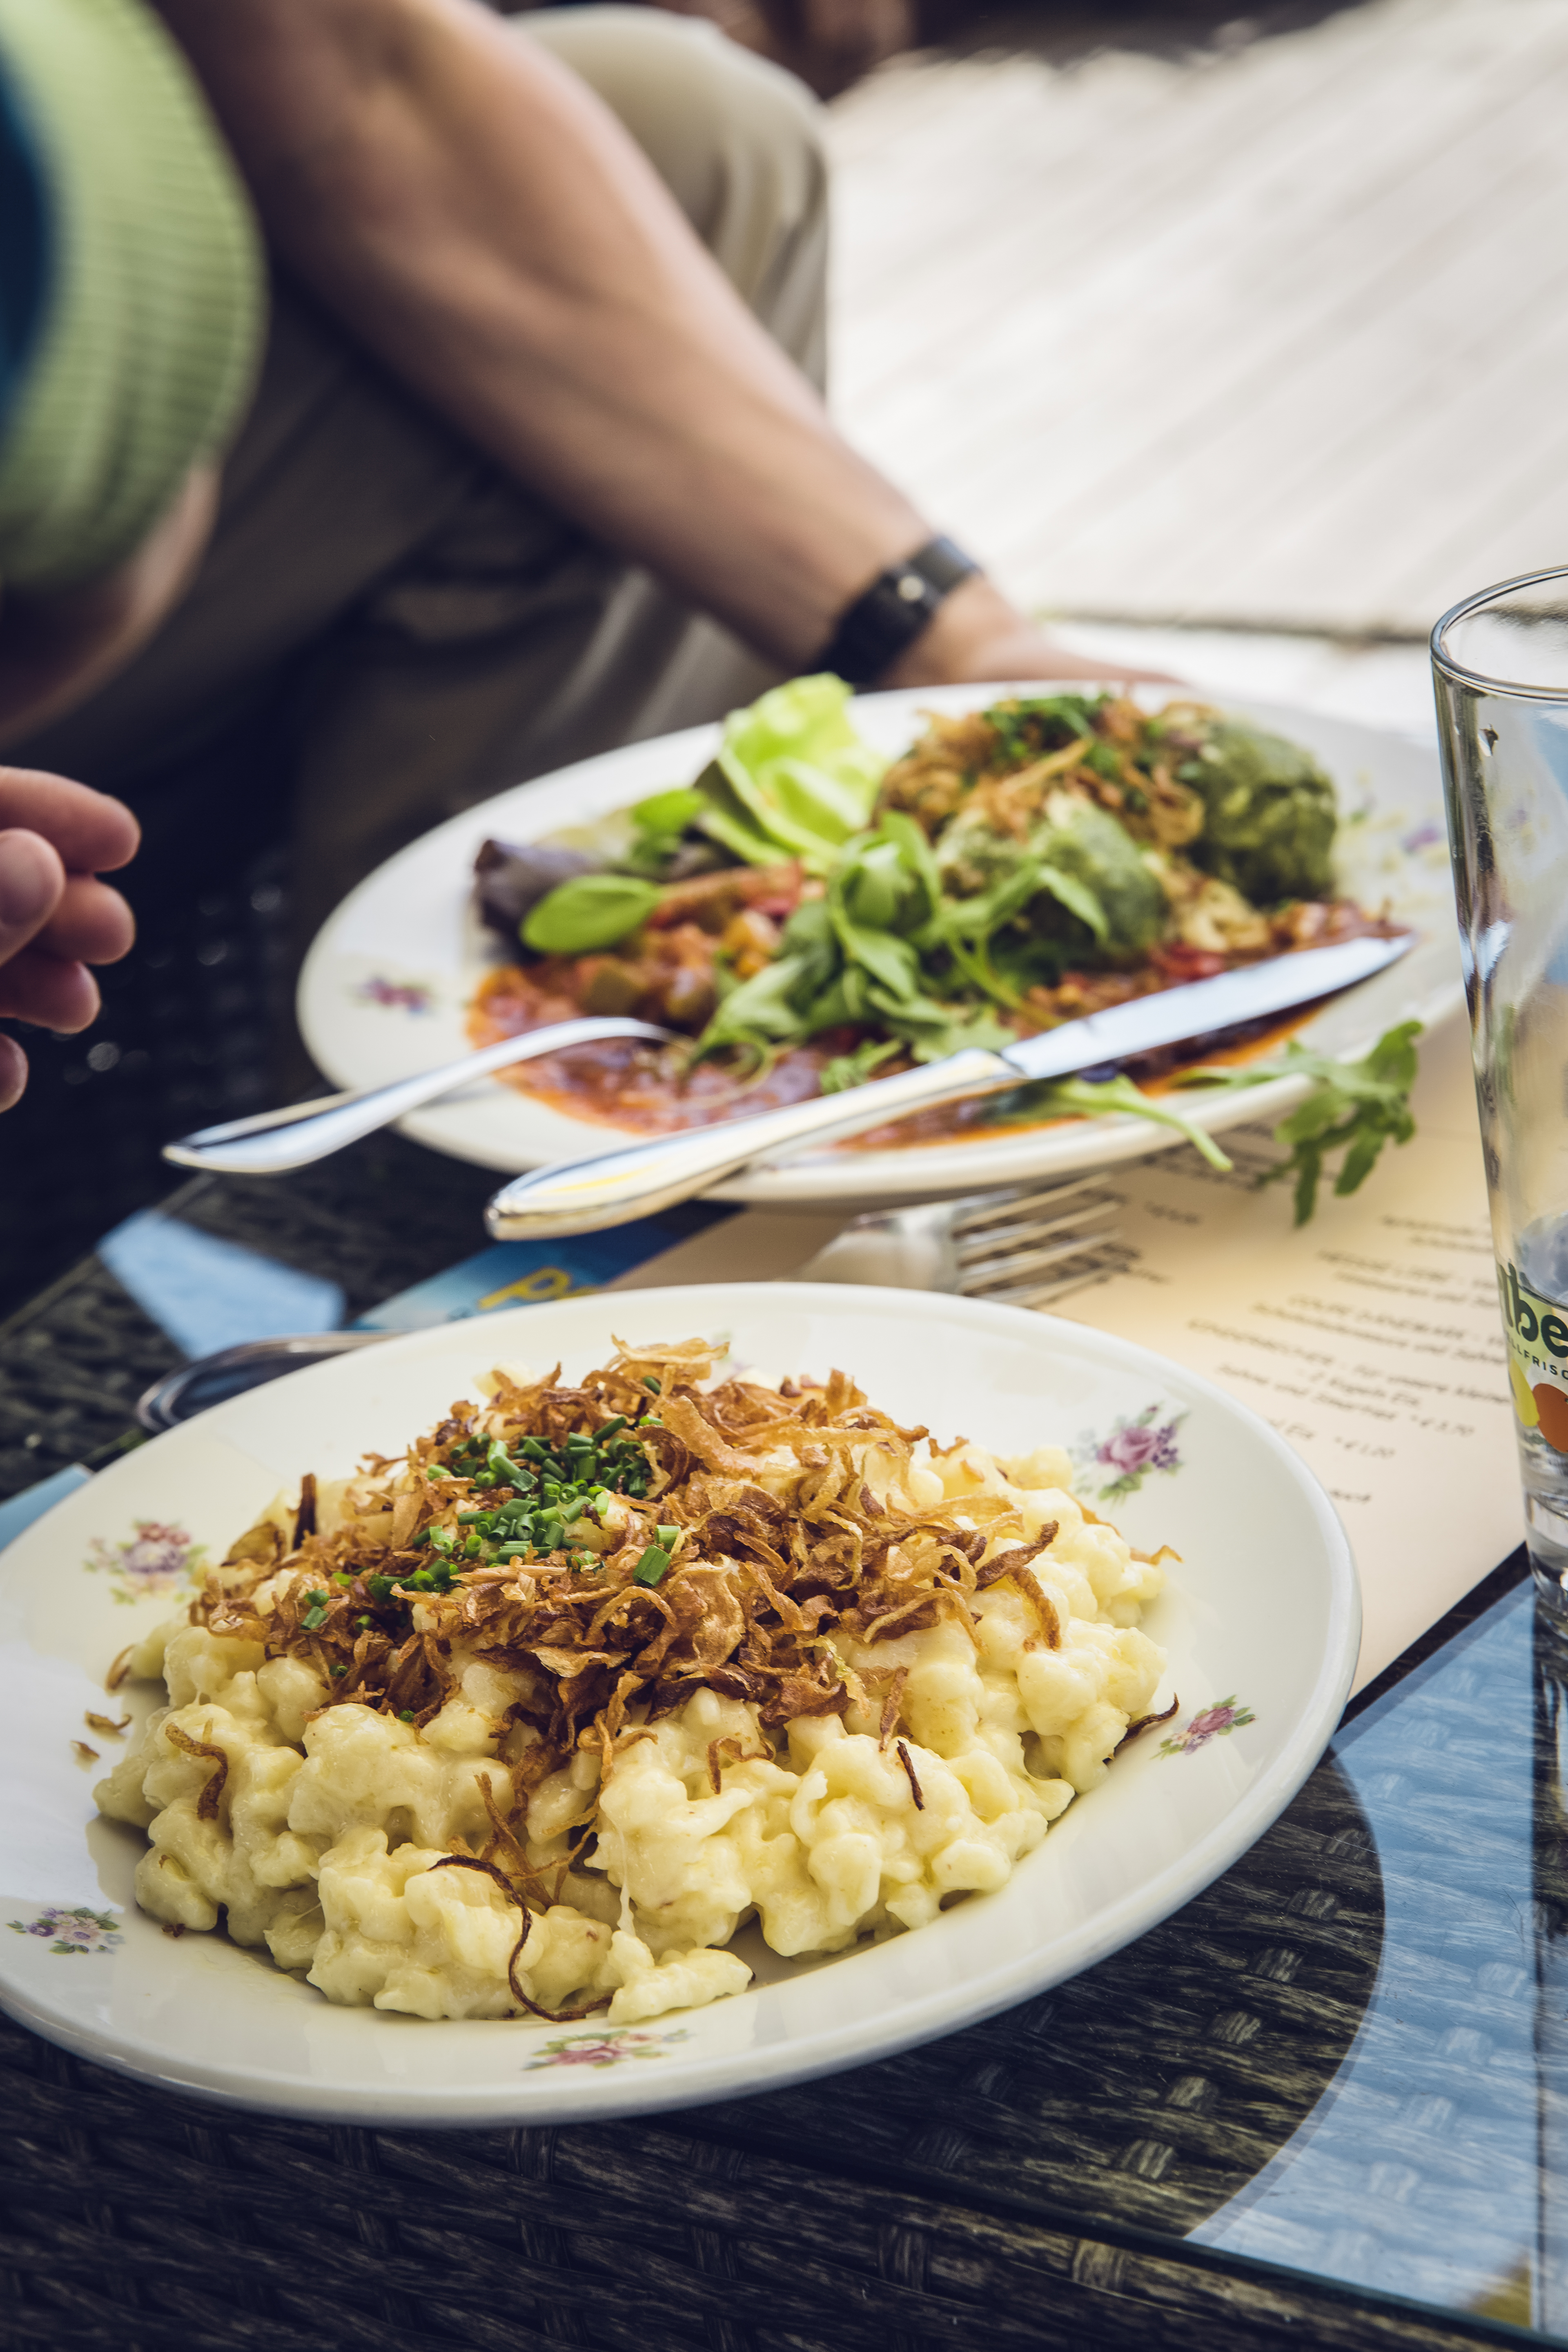
fork, restaurant, dish, meal, food, salad, produce, vegetable, breakfast, healthy, cuisine, sauce, pasta, knife, plates